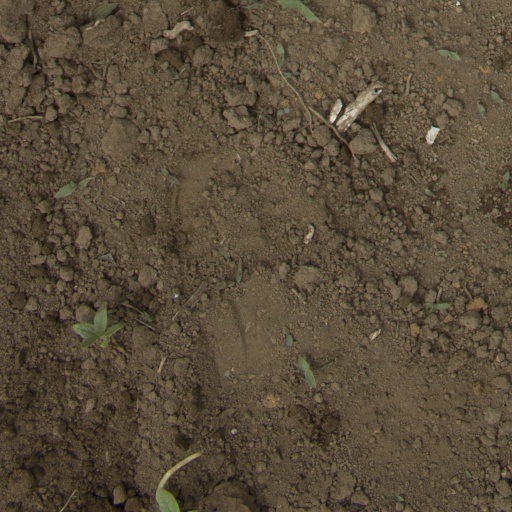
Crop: Jerusalem artichoke